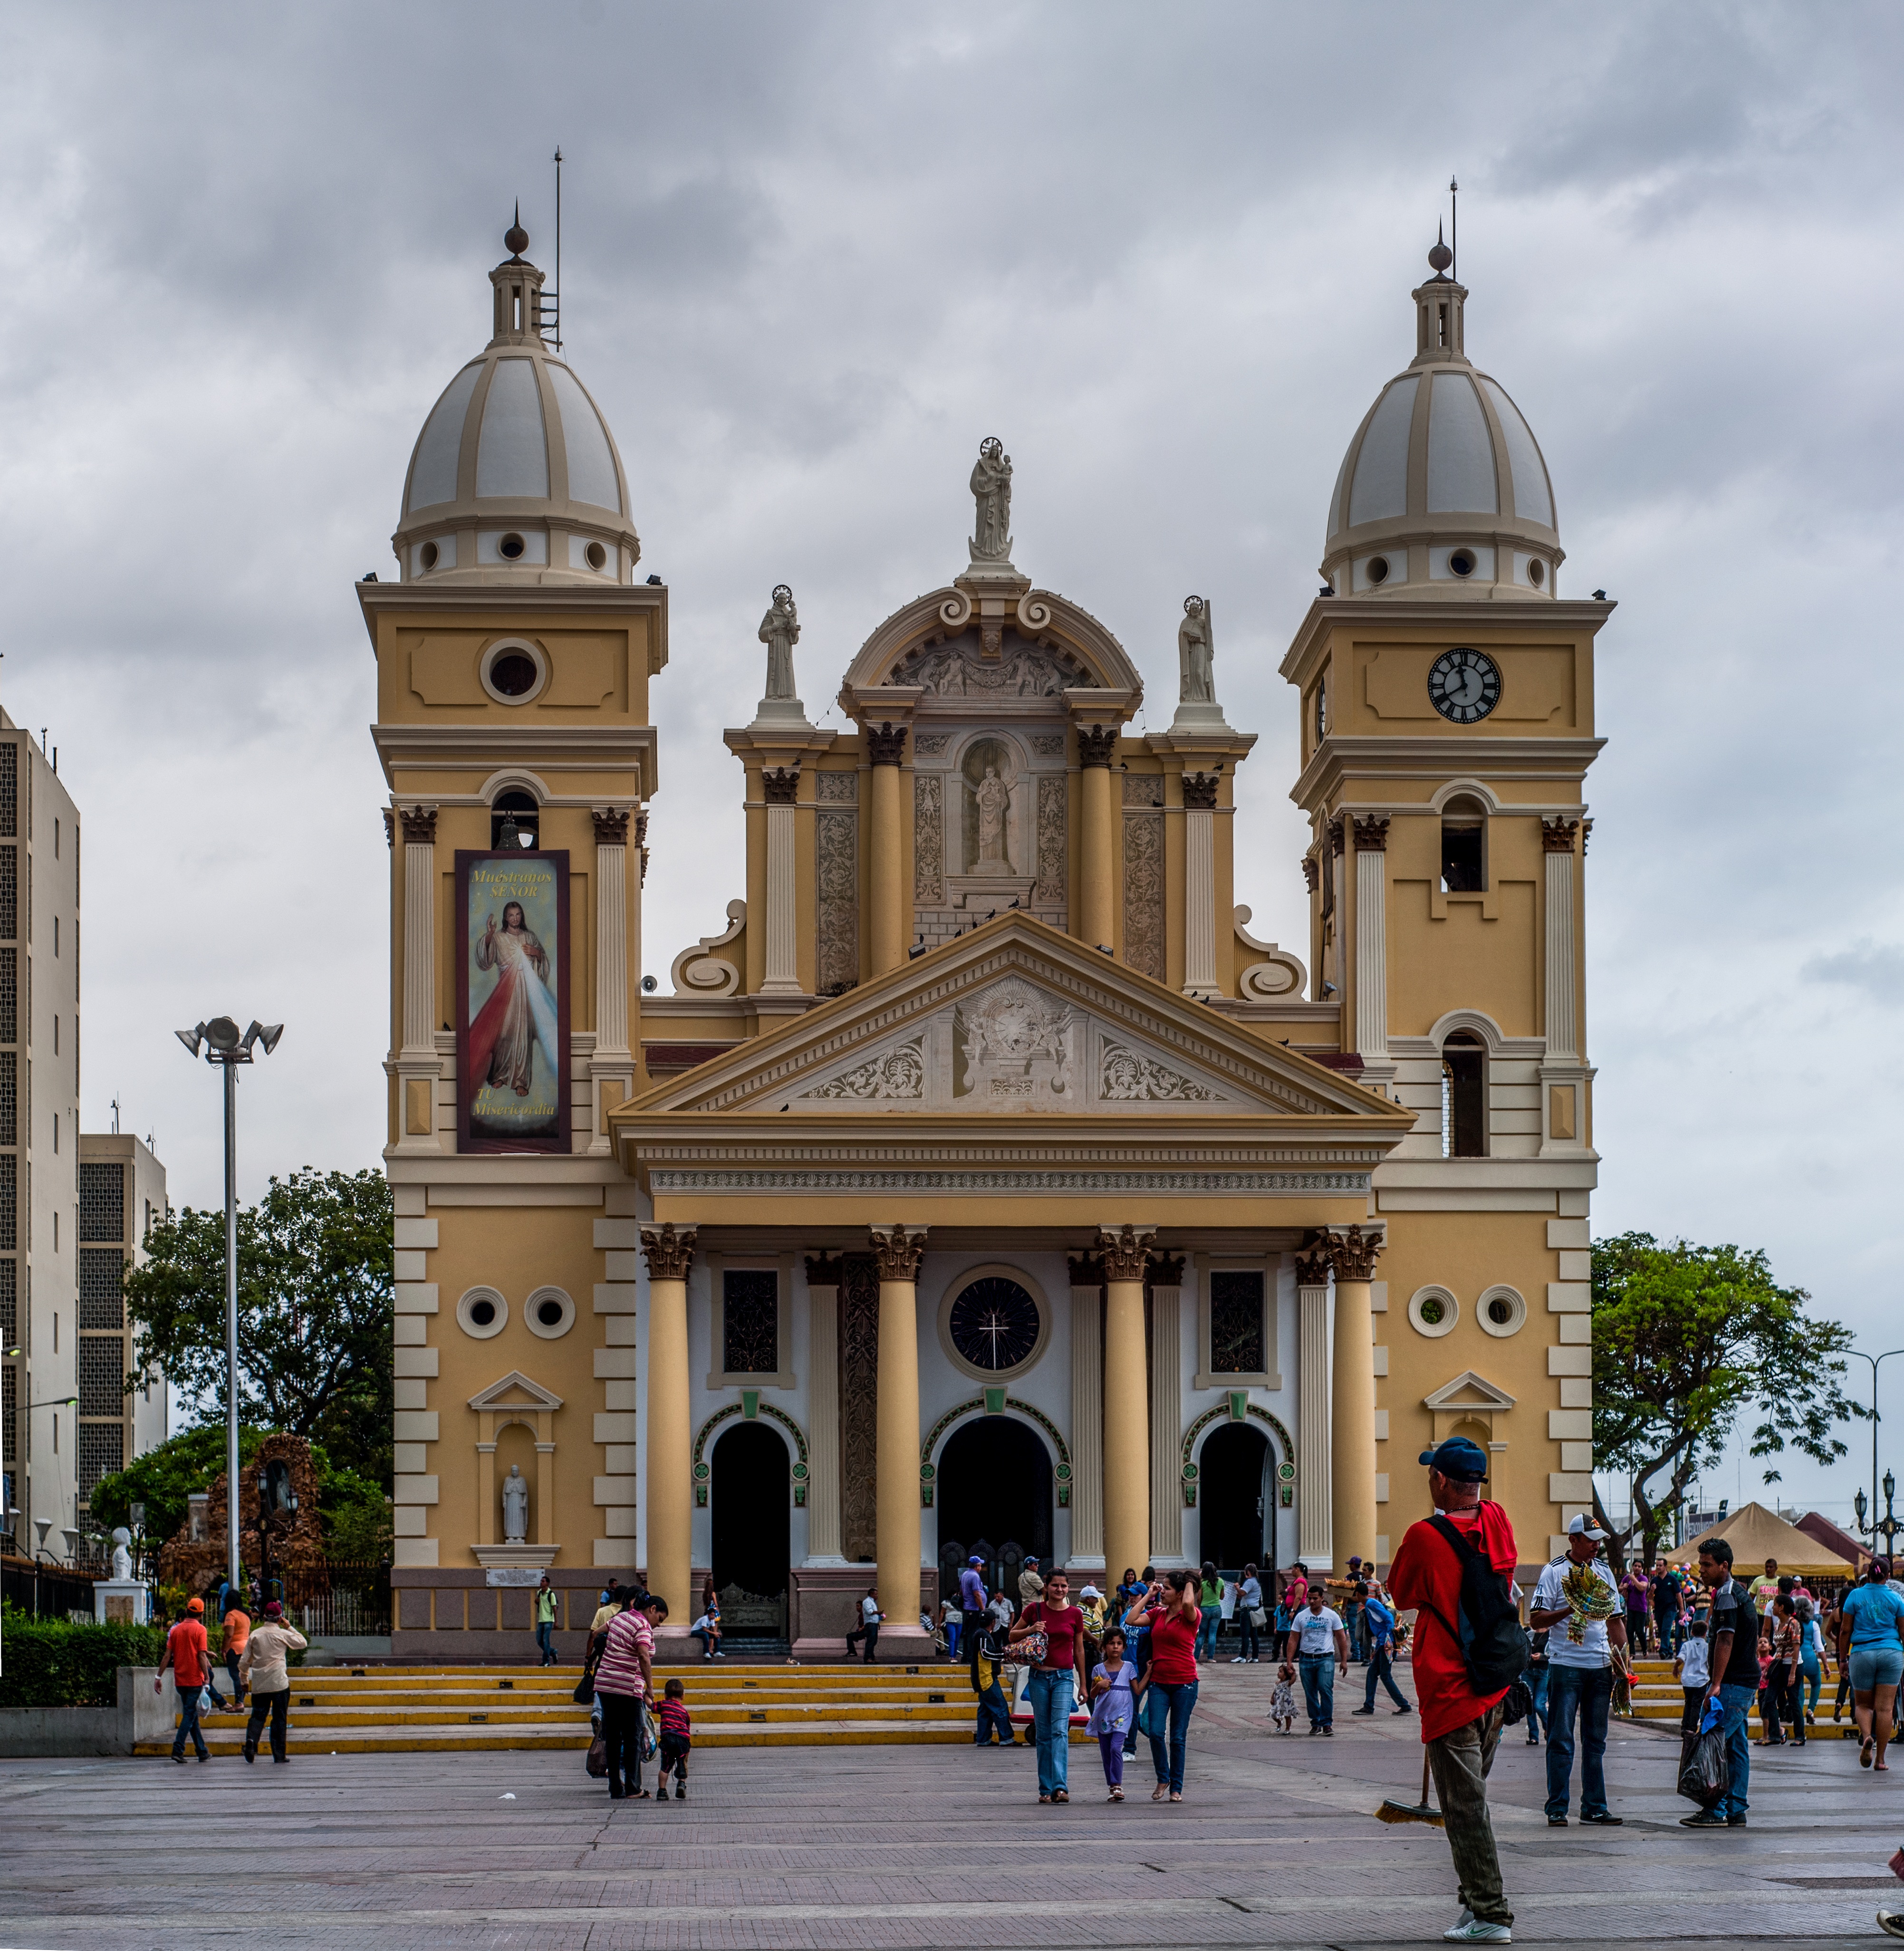
architecture, building, city, tower, plaza, square, landmark, church, cathedral, tourism, place of worship, venezuela, synagogue, town square, basilica, byzantine architecture, basilica of chiquinquira